Stockport Tiviot Dale railway station

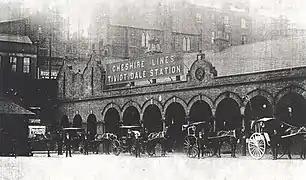
Stockport Tiviot Dale railway station c.1902

Stockport Tiviot Dale was one of two main railway stations serving the town of Stockport, Cheshire, England; the other being , which is now simply referred to as "Stockport". It was a stop on the Cheshire Lines Committee-operated Stockport, Timperley and Altrincham Junction Railway line.